Selma, North Carolina

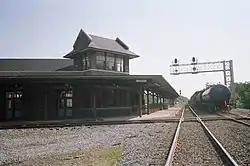
A CSX freight train passes the Selma Union Depot.

On May 1, 1867, lots were sold around a newly established station on the North Carolina Railroad. From those lots, the town was built and considered a railroad town for many decades. Selma was officially chartered as a town on February 11, 1873. The town recently renovated its 1924 passenger depot, which has Amtrak service. The town is also home to the Mitchener Station, which was built in 1855, and is thought to be the oldest surviving train station in North Carolina. After Interstate 95 was built in the late 1950s, the town experienced growth due to its location next to the interstate. Today, many hotels and restaurants are located in the area due to the traffic from I-95.